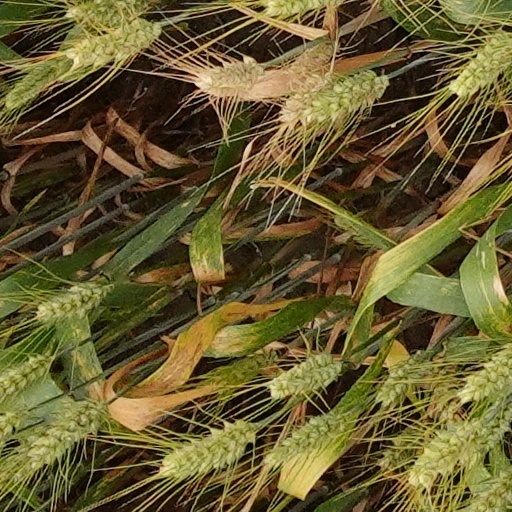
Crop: wheat